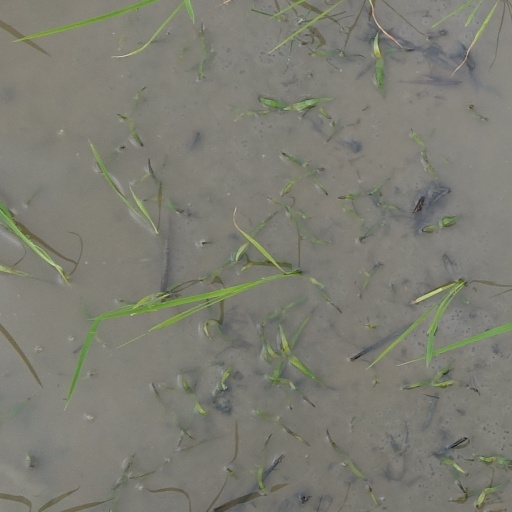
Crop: rice